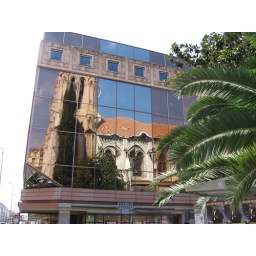
reflection of an old church in the windows of some office building in Nice.